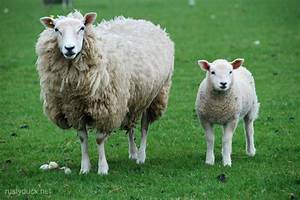
Label: pecora